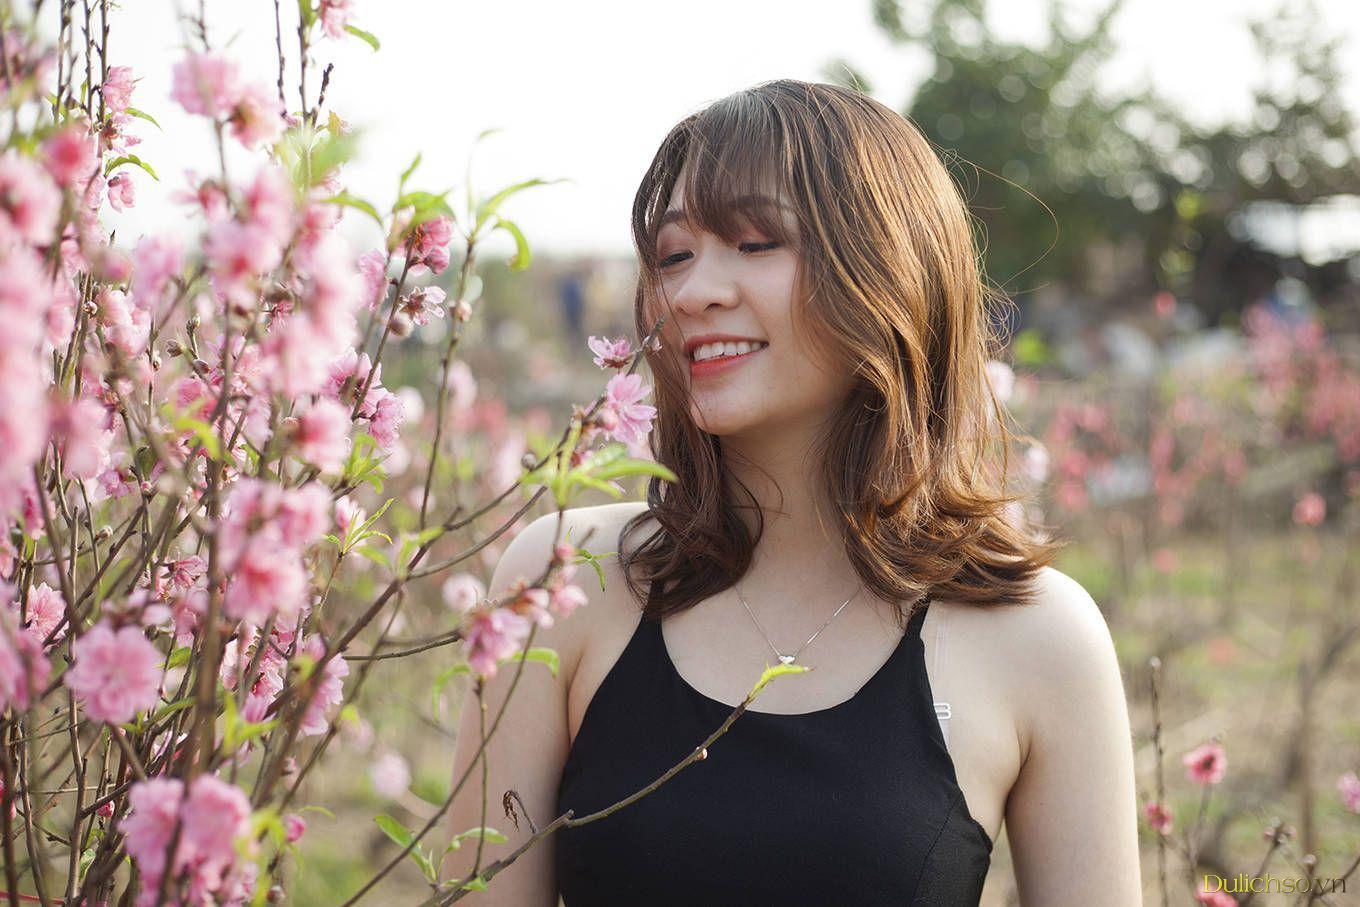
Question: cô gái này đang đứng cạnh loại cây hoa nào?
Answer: cây đào